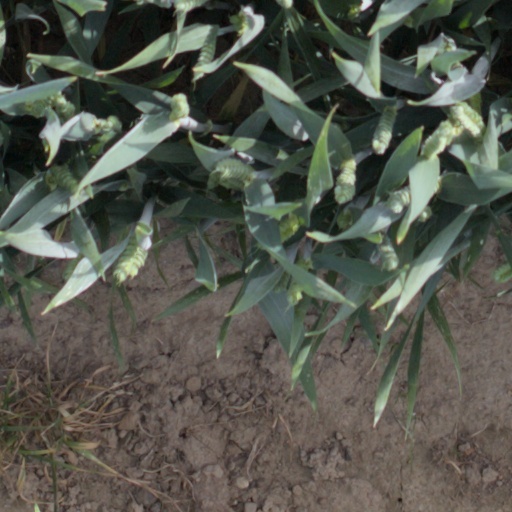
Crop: wheat